King George Square busway station

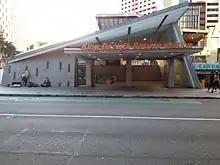
Adelaide Street entrance to the busway

Construction of the King George Square busway station was announced in March 2005. Construction commenced in early 2006 and the station opened on 19 May 2008 when the Northern Busway was extended from Normanby. The lower two levels of the King George Square Car Park were demolished to make way for the station. The heritage-listed Wheat Creek Culvert (built in 1861) which ran from under King George Square out into Adelaide Street was also demolished. A short segment of the culvert has been preserved as a display in the bus station.